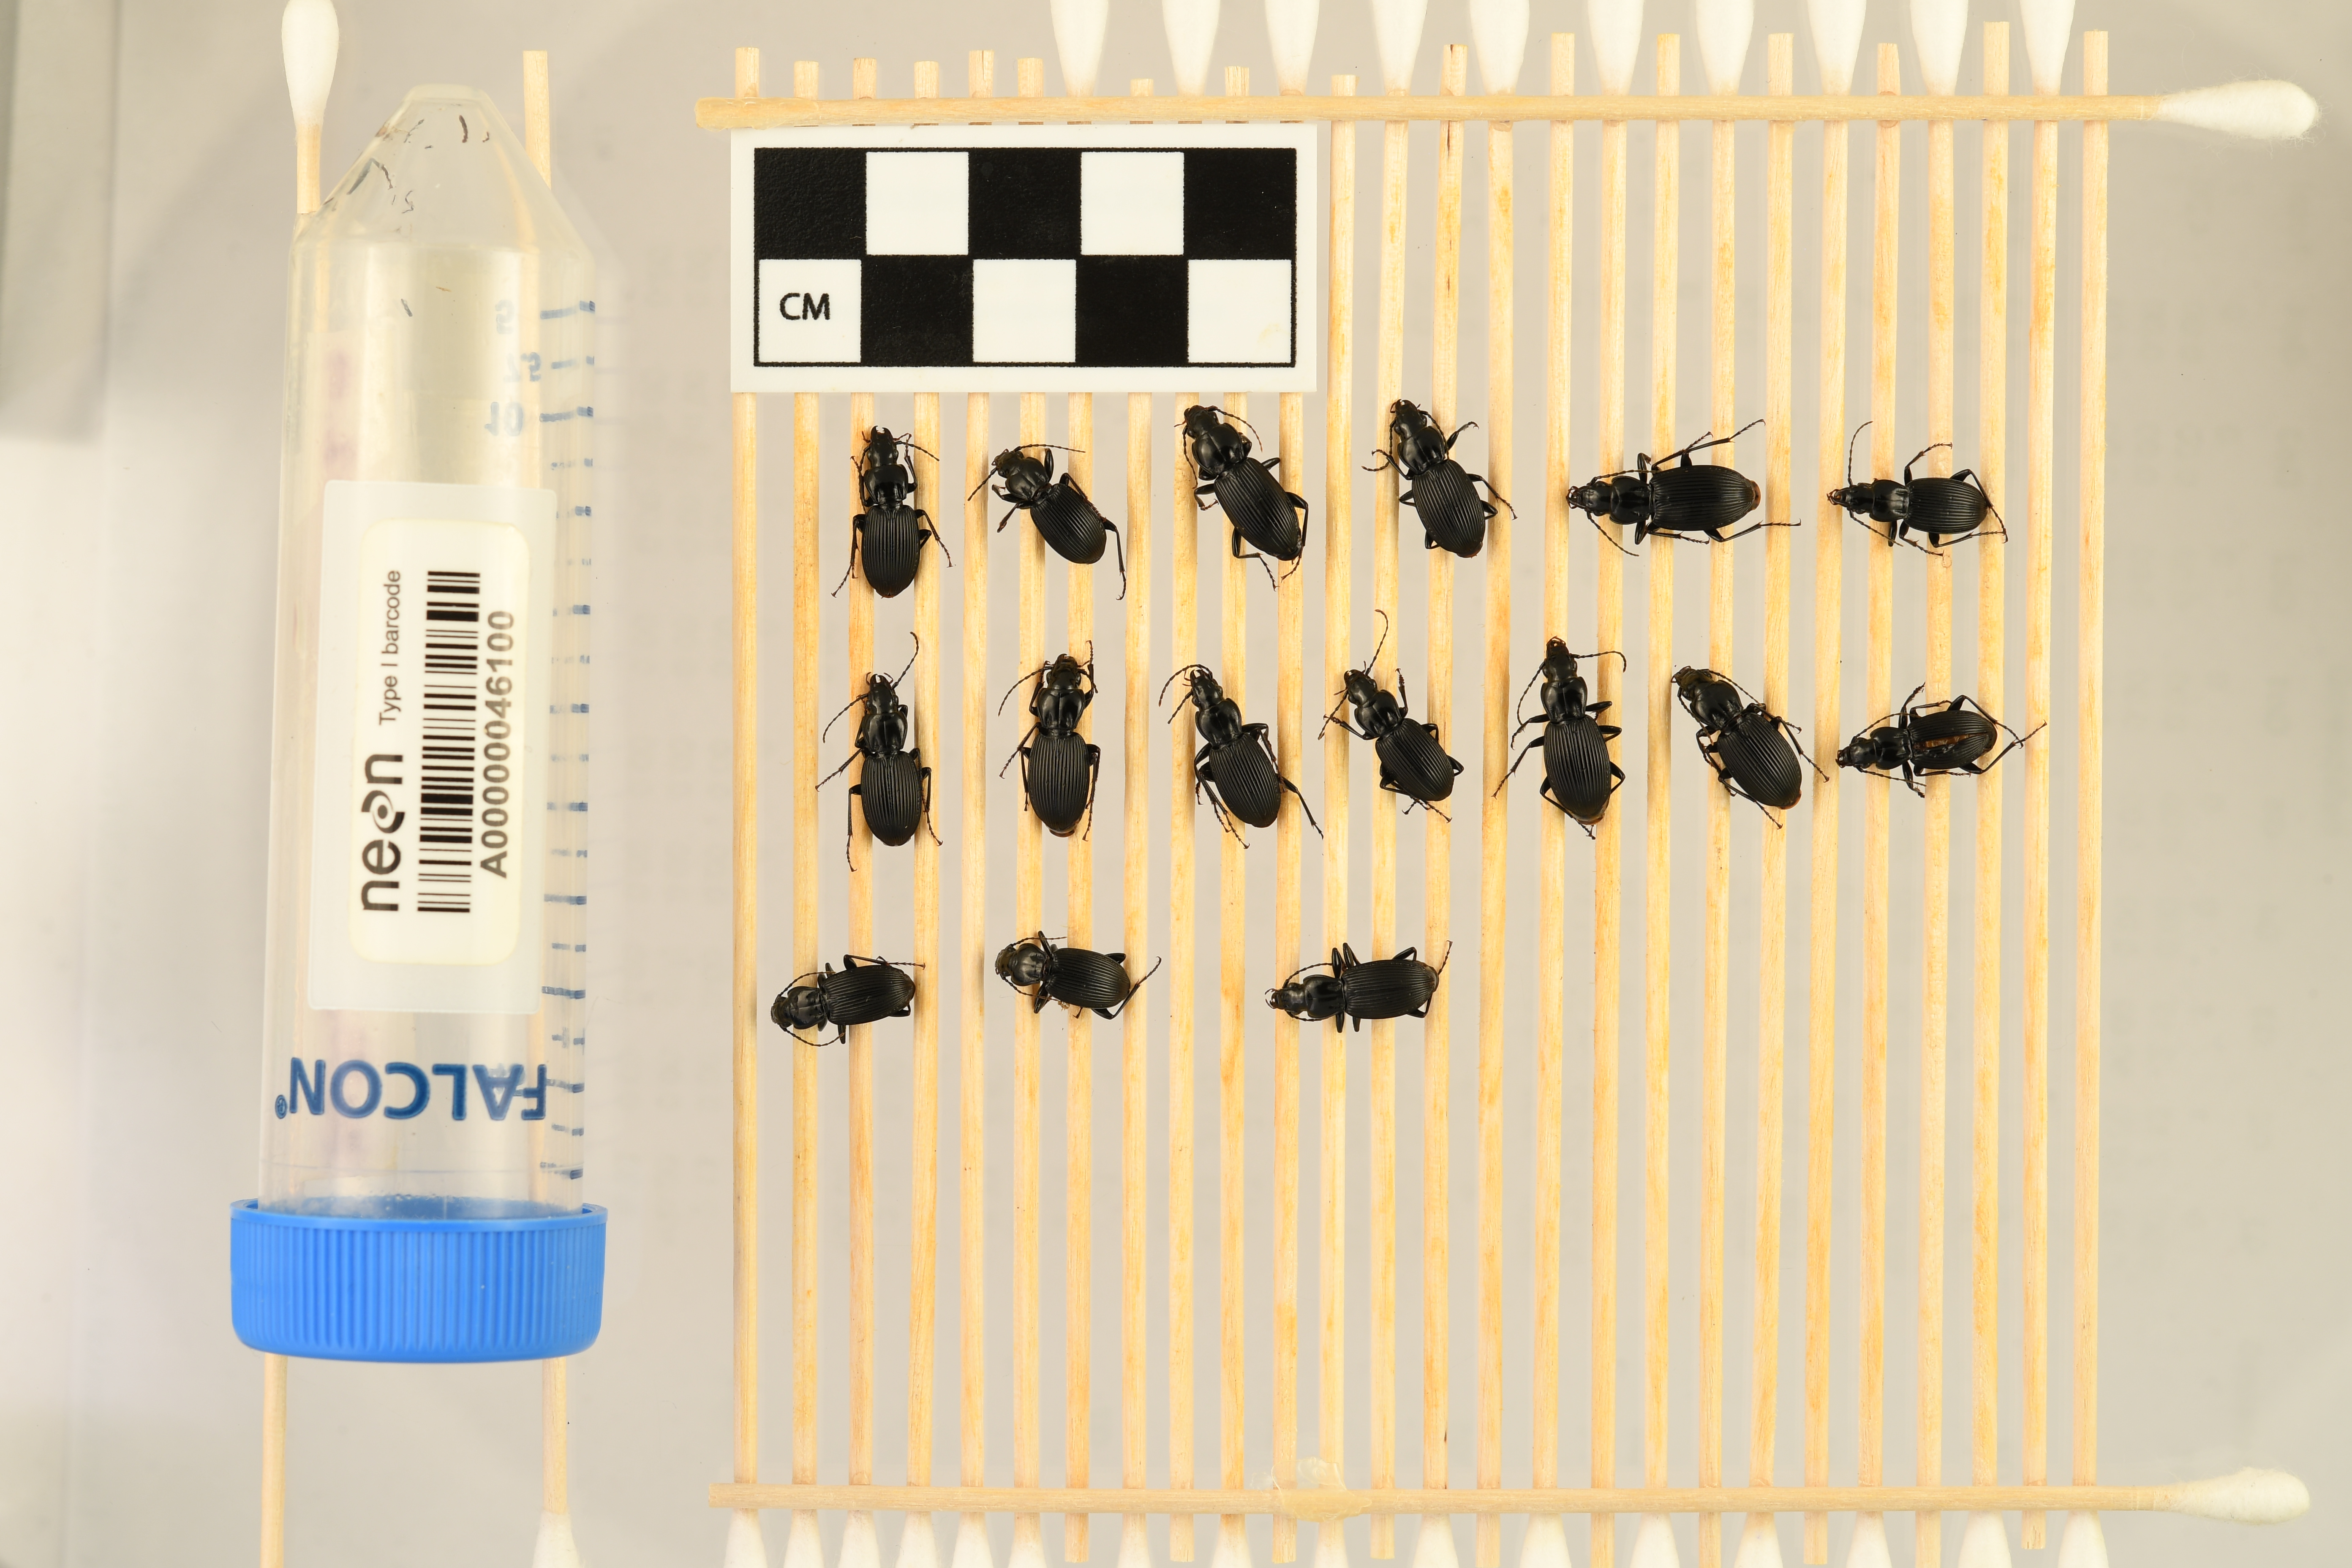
Pterostichus lachrymosus — Mountain Lake Biological Station NEON, plot MLBS_008. Beetle 1, ElytraLength: 0.8021 cm (lying flat: Yes)

Pterostichus lachrymosus — Mountain Lake Biological Station NEON, plot MLBS_008. Beetle 1, ElytraWidth: 0.3958 cm (lying flat: Yes)

Pterostichus lachrymosus — Mountain Lake Biological Station NEON, plot MLBS_008. Beetle 2, ElytraLength: 0.7095 cm (lying flat: Yes)

Pterostichus lachrymosus — Mountain Lake Biological Station NEON, plot MLBS_008. Beetle 2, ElytraWidth: 0.383 cm (lying flat: Yes)

Pterostichus lachrymosus — Mountain Lake Biological Station NEON, plot MLBS_008. Beetle 3, ElytraLength: 0.919 cm (lying flat: Yes)

Pterostichus lachrymosus — Mountain Lake Biological Station NEON, plot MLBS_008. Beetle 3, ElytraWidth: 0.442 cm (lying flat: Yes)

Pterostichus lachrymosus — Mountain Lake Biological Station NEON, plot MLBS_008. Beetle 4, ElytraLength: 0.8029 cm (lying flat: Yes)

Pterostichus lachrymosus — Mountain Lake Biological Station NEON, plot MLBS_008. Beetle 4, ElytraWidth: 0.4519 cm (lying flat: Yes)

Pterostichus lachrymosus — Mountain Lake Biological Station NEON, plot MLBS_008. Beetle 5, ElytraLength: 0.8968 cm (lying flat: Yes)

Pterostichus lachrymosus — Mountain Lake Biological Station NEON, plot MLBS_008. Beetle 5, ElytraWidth: 0.4376 cm (lying flat: Yes)

Pterostichus lachrymosus — Mountain Lake Biological Station NEON, plot MLBS_008. Beetle 6, ElytraLength: 0.6894 cm (lying flat: Yes)

Pterostichus lachrymosus — Mountain Lake Biological Station NEON, plot MLBS_008. Beetle 6, ElytraWidth: 0.3964 cm (lying flat: Yes)

Pterostichus lachrymosus — Mountain Lake Biological Station NEON, plot MLBS_008. Beetle 7, ElytraLength: 0.7927 cm (lying flat: Yes)

Pterostichus lachrymosus — Mountain Lake Biological Station NEON, plot MLBS_008. Beetle 7, ElytraWidth: 0.4084 cm (lying flat: Yes)

Pterostichus lachrymosus — Mountain Lake Biological Station NEON, plot MLBS_008. Beetle 8, ElytraLength: 0.844 cm (lying flat: Yes)

Pterostichus lachrymosus — Mountain Lake Biological Station NEON, plot MLBS_008. Beetle 8, ElytraWidth: 0.4375 cm (lying flat: Yes)

Pterostichus lachrymosus — Mountain Lake Biological Station NEON, plot MLBS_008. Beetle 9, ElytraLength: 0.8017 cm (lying flat: Yes)

Pterostichus lachrymosus — Mountain Lake Biological Station NEON, plot MLBS_008. Beetle 9, ElytraWidth: 0.4053 cm (lying flat: Yes)

Pterostichus lachrymosus — Mountain Lake Biological Station NEON, plot MLBS_008. Beetle 10, ElytraLength: 0.7536 cm (lying flat: Yes)

Pterostichus lachrymosus — Mountain Lake Biological Station NEON, plot MLBS_008. Beetle 10, ElytraWidth: 0.4135 cm (lying flat: Yes)

Pterostichus lachrymosus — Mountain Lake Biological Station NEON, plot MLBS_008. Beetle 11, ElytraLength: 0.8723 cm (lying flat: Yes)

Pterostichus lachrymosus — Mountain Lake Biological Station NEON, plot MLBS_008. Beetle 11, ElytraWidth: 0.4271 cm (lying flat: Yes)

Pterostichus lachrymosus — Mountain Lake Biological Station NEON, plot MLBS_008. Beetle 12, ElytraLength: 0.8416 cm (lying flat: Yes)

Pterostichus lachrymosus — Mountain Lake Biological Station NEON, plot MLBS_008. Beetle 12, ElytraWidth: 0.4458 cm (lying flat: Yes)

Pterostichus lachrymosus — Mountain Lake Biological Station NEON, plot MLBS_008. Beetle 13, ElytraLength: 0.769 cm (lying flat: Yes)

Pterostichus lachrymosus — Mountain Lake Biological Station NEON, plot MLBS_008. Beetle 13, ElytraWidth: 0.3669 cm (lying flat: Yes)

Pterostichus lachrymosus — Mountain Lake Biological Station NEON, plot MLBS_008. Beetle 14, ElytraLength: 0.7538 cm (lying flat: Yes)

Pterostichus lachrymosus — Mountain Lake Biological Station NEON, plot MLBS_008. Beetle 14, ElytraWidth: 0.3841 cm (lying flat: Yes)

Pterostichus lachrymosus — Mountain Lake Biological Station NEON, plot MLBS_008. Beetle 15, ElytraLength: 0.6925 cm (lying flat: Yes)

Pterostichus lachrymosus — Mountain Lake Biological Station NEON, plot MLBS_008. Beetle 15, ElytraWidth: 0.3966 cm (lying flat: Yes)

Pterostichus lachrymosus — Mountain Lake Biological Station NEON, plot MLBS_008. Beetle 16, ElytraLength: 0.7778 cm (lying flat: Yes)

Pterostichus lachrymosus — Mountain Lake Biological Station NEON, plot MLBS_008. Beetle 16, ElytraWidth: 0.398 cm (lying flat: Yes)